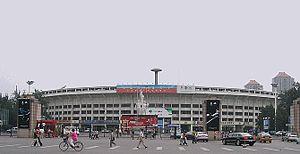
Stade des Travailleurs à Pékin, été 2005.